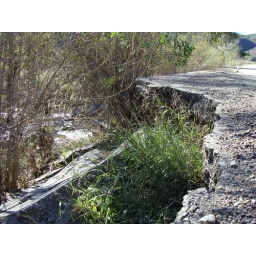
what happens when the ground beneath the road washes away